Agnieszka Wagner

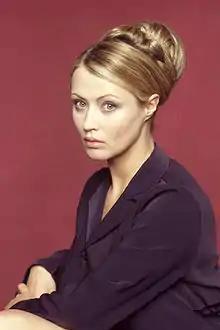

Agnieszka Wagner (born 17 December 1970) is a Polish actress. She has appeared in more than fifty films since 1989.